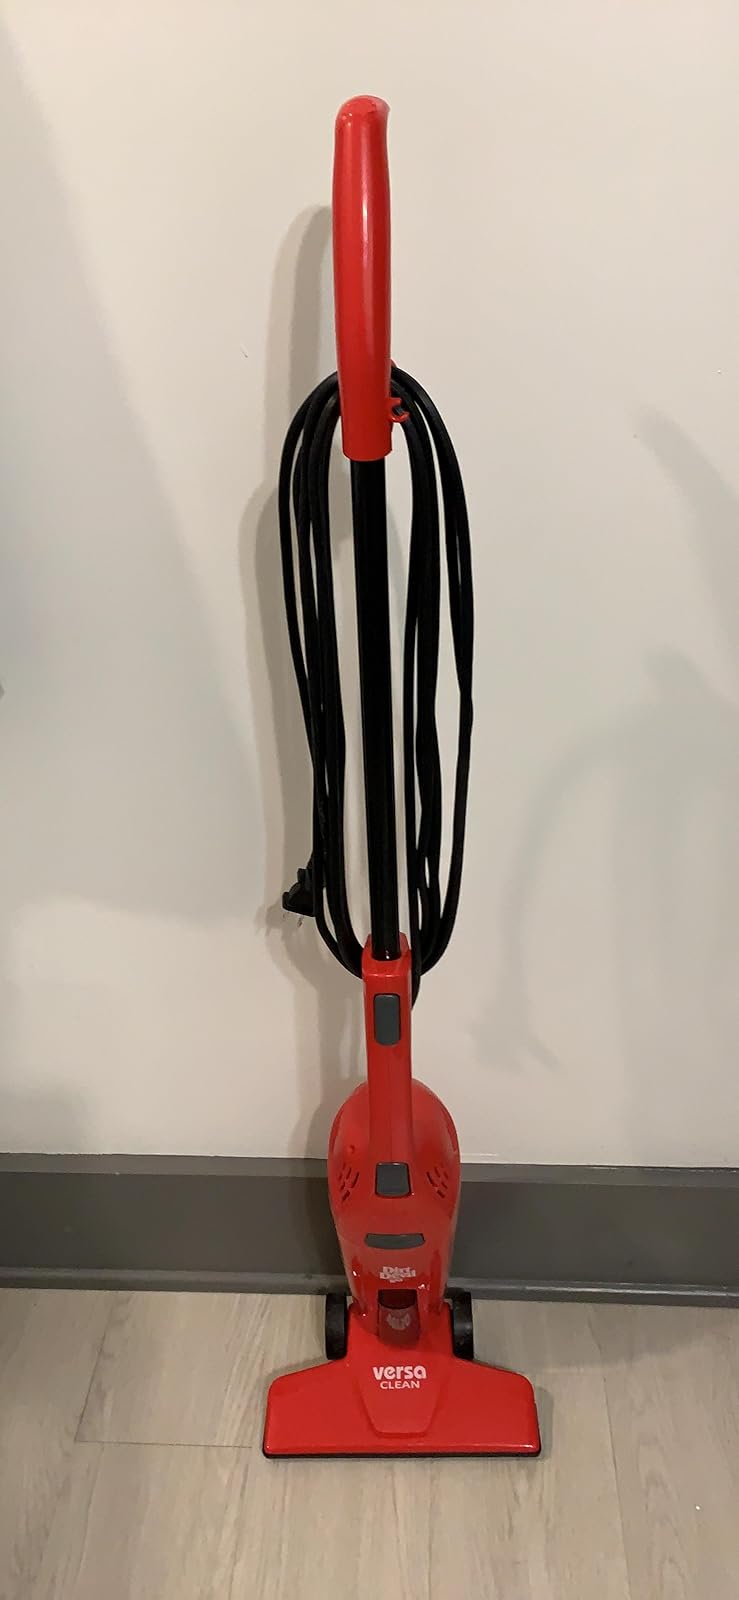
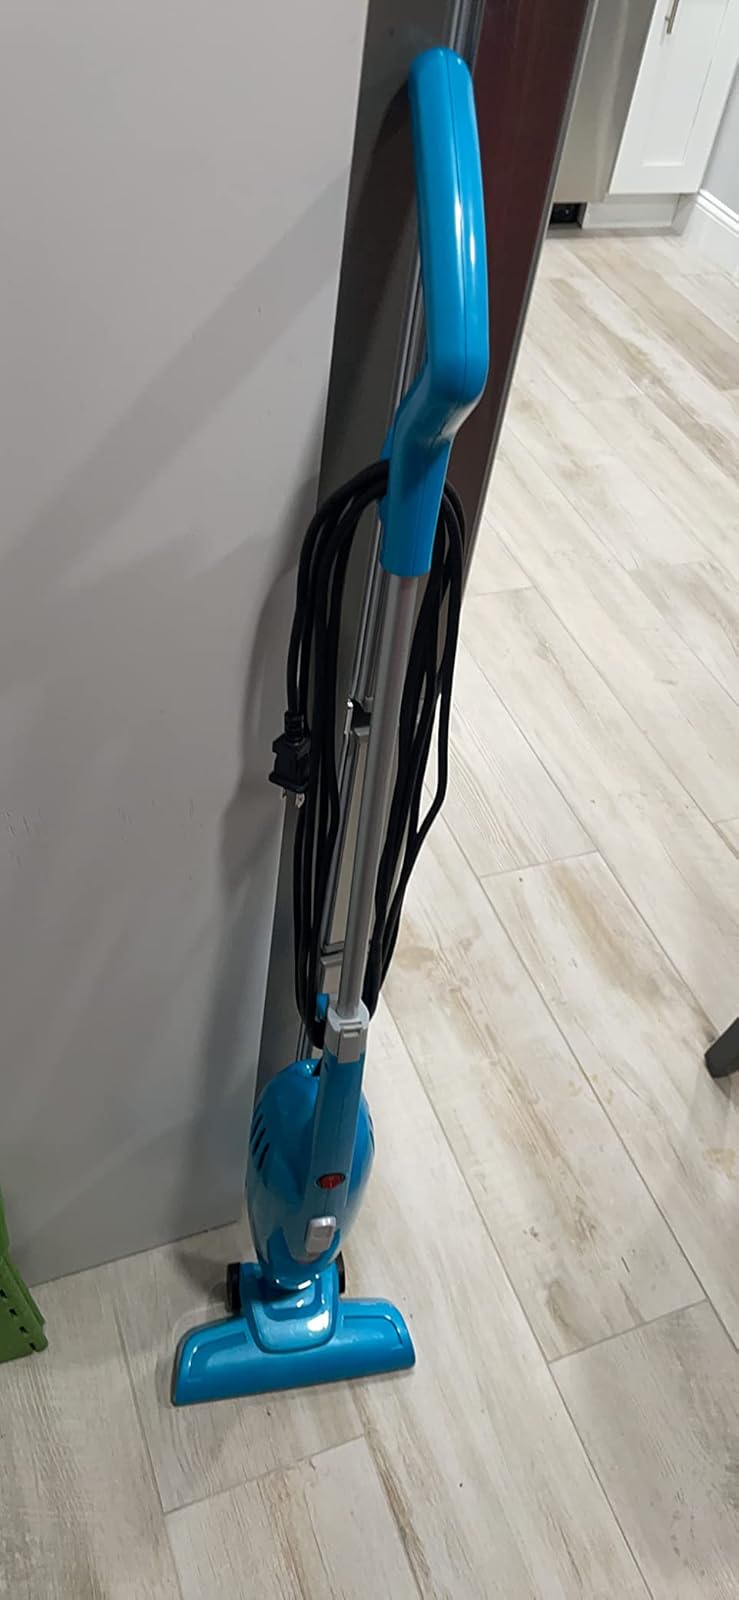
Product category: items_vacuum
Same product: no